Conference of Dresden (1812)

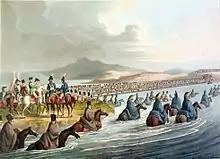
Napoleon's army crossing the Neman, by John Heaviside Clark

During the conference Napoleon heard of Russian Tsar Alexander I's arrival at Vilna (modern Lithuania) and sent General Narbonne with an ultimatum. Napoleon desired the ceding of lands to Prussia in compensation for those lost in previous wars and the creation of independent dukedoms from the Russian territories of Smolensk and of St Petersburg with Alexander reduced to ruling Asian Russia. Alexander showed Narbonne a map of Russia, demonstrating its vastness and stated that he would not commence hostilities but would fight if attacked and, if necessary, would withdraw his troops to the far eastern Kamchatka Peninsula rather than surrender. Narbonne returned on 28 May with Alexander's rejection of the demands and a statement that Russia preferred war to a "disgraceful peace". Narbonne stated that he believed it would be best to agree to a short term of peace and to rest the French army at Warsaw for the winter. Napoleon was of the opinion that he now had no choice but to open hostilities stating "the bottle is opened – the wine must be drunk" and left the next day for the Neman river to commence his invasion.